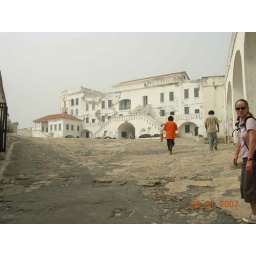
Slave Dungeons to the right and the left and under the main building shown here. The smaller red roofed building was their church.